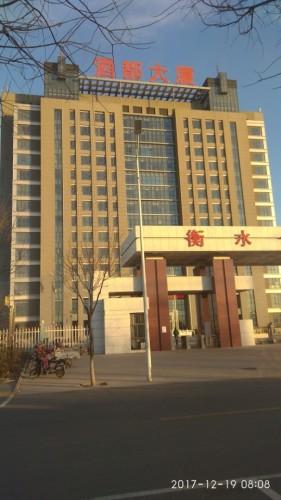
地标名称：酒都大厦
所在城市：衡水市·桃城区